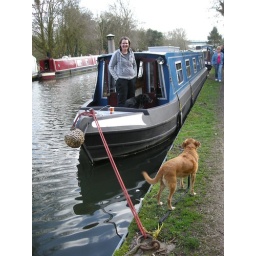
She had trouble adjusting to boat dog life, fell in twice on the first day!